Ursus A

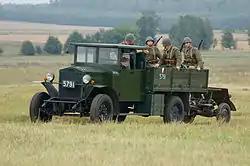
A replica of Ursus A in basic lorry variant.

Ursus A was a series of Polish lorries and buses produced by Ursus. It was a license-built modification of the Italian SPA 25C Polonia trucks.